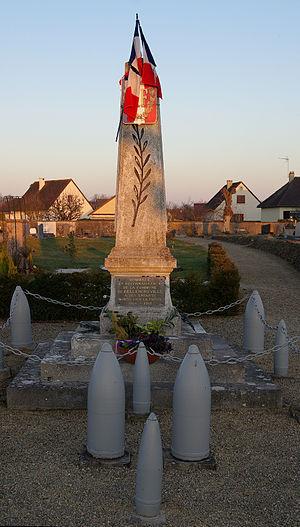
Le mémorial des soldats morts à la guerre
Bellengreville est une commune française, située dans le département du Calvados en région Normandie, peuplée de 1 493 habitants.